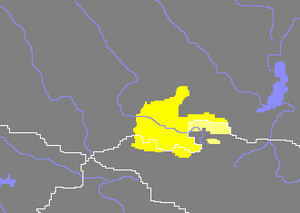
Les Touvains, Touvines ou Touvines-Todjines sont un peuple turc de Sibérie, essentiellement installé dans la République de Touva. Ils constituent la population non-russe la plus importante numériquement de la région Altaï-Saïan, en Sibérie méridionale. Dans le Touva, ils représentent la majorité de la population avec plus de 200 000 personnes. Les Touvains ont aussi été dénommés historiquement Uriankhai, terme d'origine mongole.